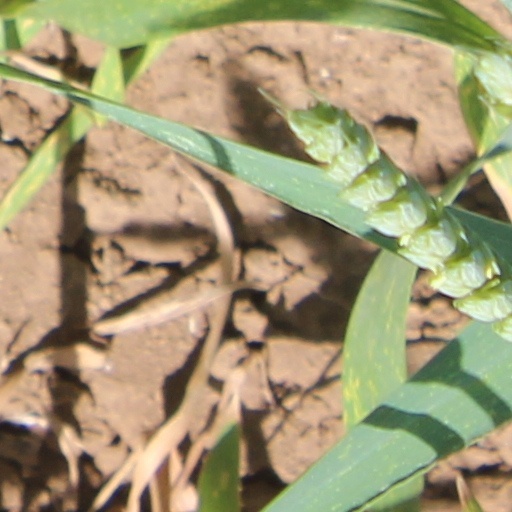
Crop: wheat